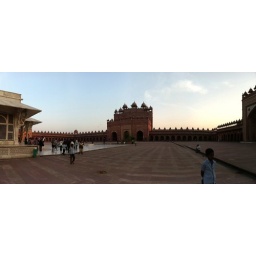
Stopped by Fatehpur Sikri. This inside the Jamma Masjid...the white building on the left is the tomb